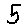
Label: 5